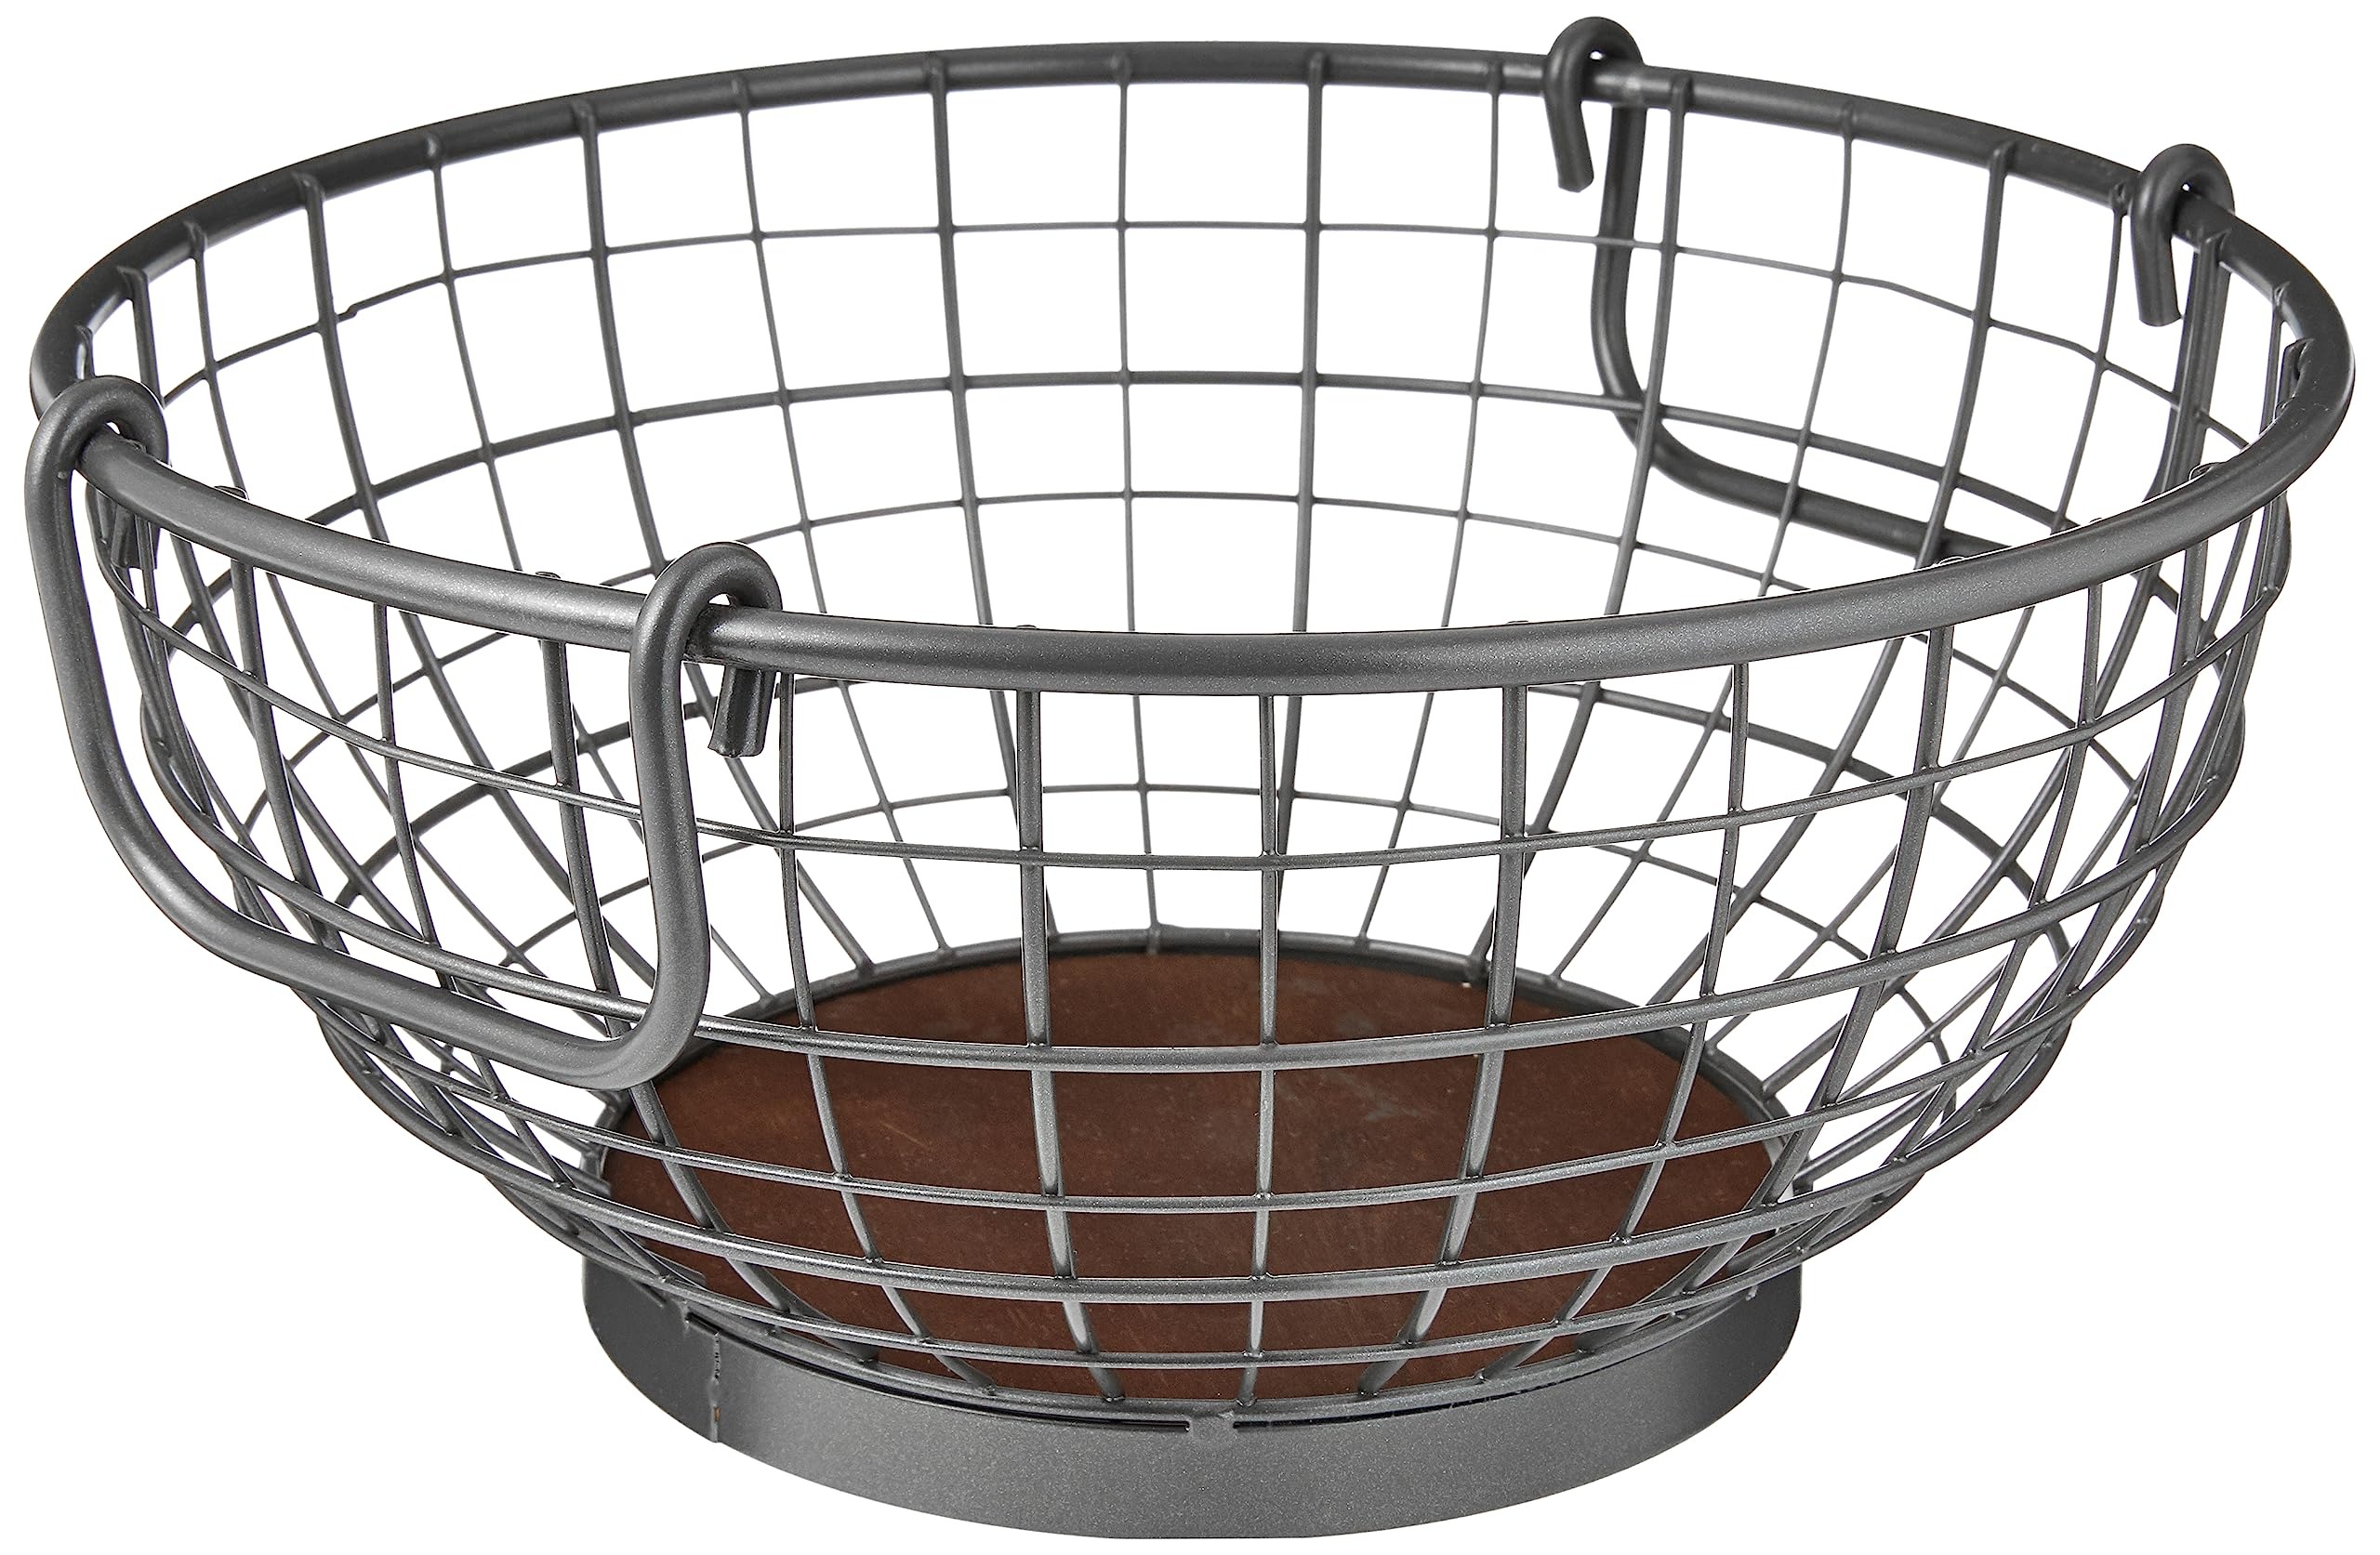
Item Name: SPECTRUM Industrial Gray Madison Fruit Bowl, 1 EA
Value: 1.0
Unit: Count

Price: 29.49